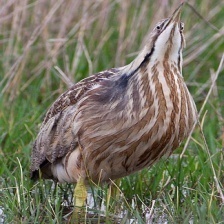
Species: AMERICAN BITTERN
Scientific name: BOTAURUS LENTIGINOSUS